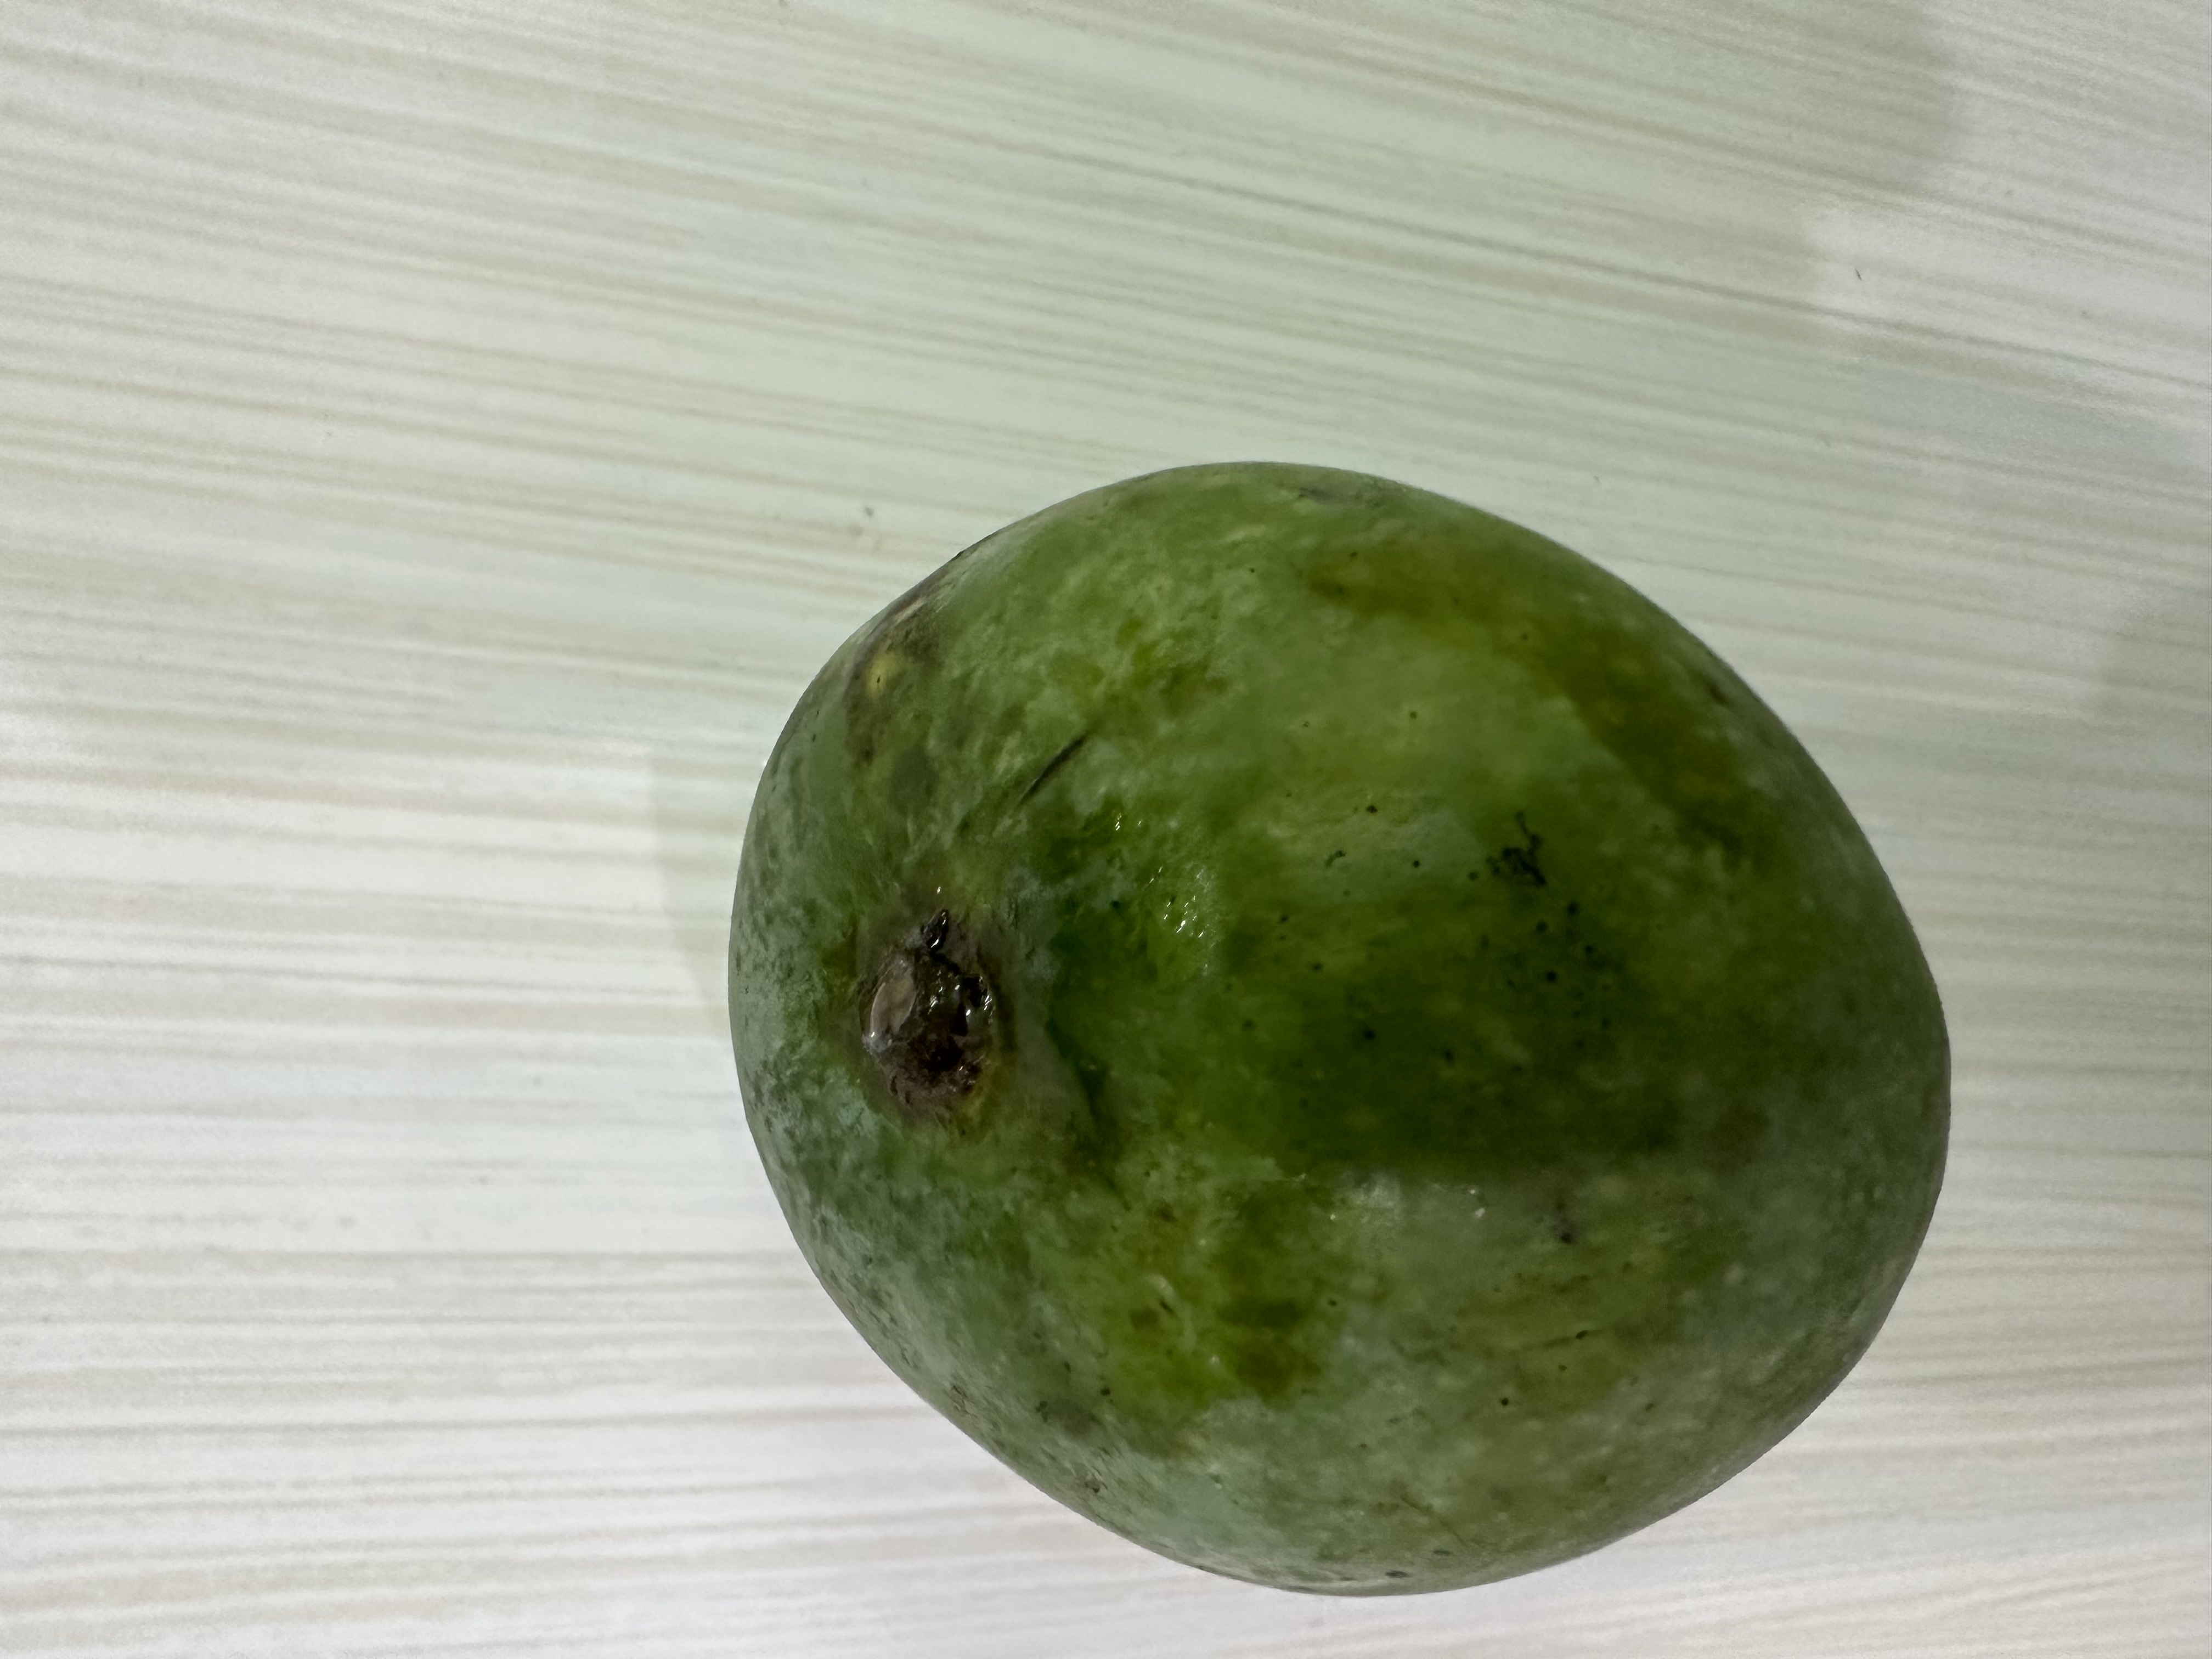
Mango variety: Harivanga